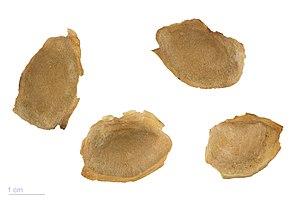
Khaya senegalensis est une espèce d'arbres de la famille des Meliaceae, qui est également appelée « acajou du Sénégal » ou « caïlcédrat ».